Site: brandenburg
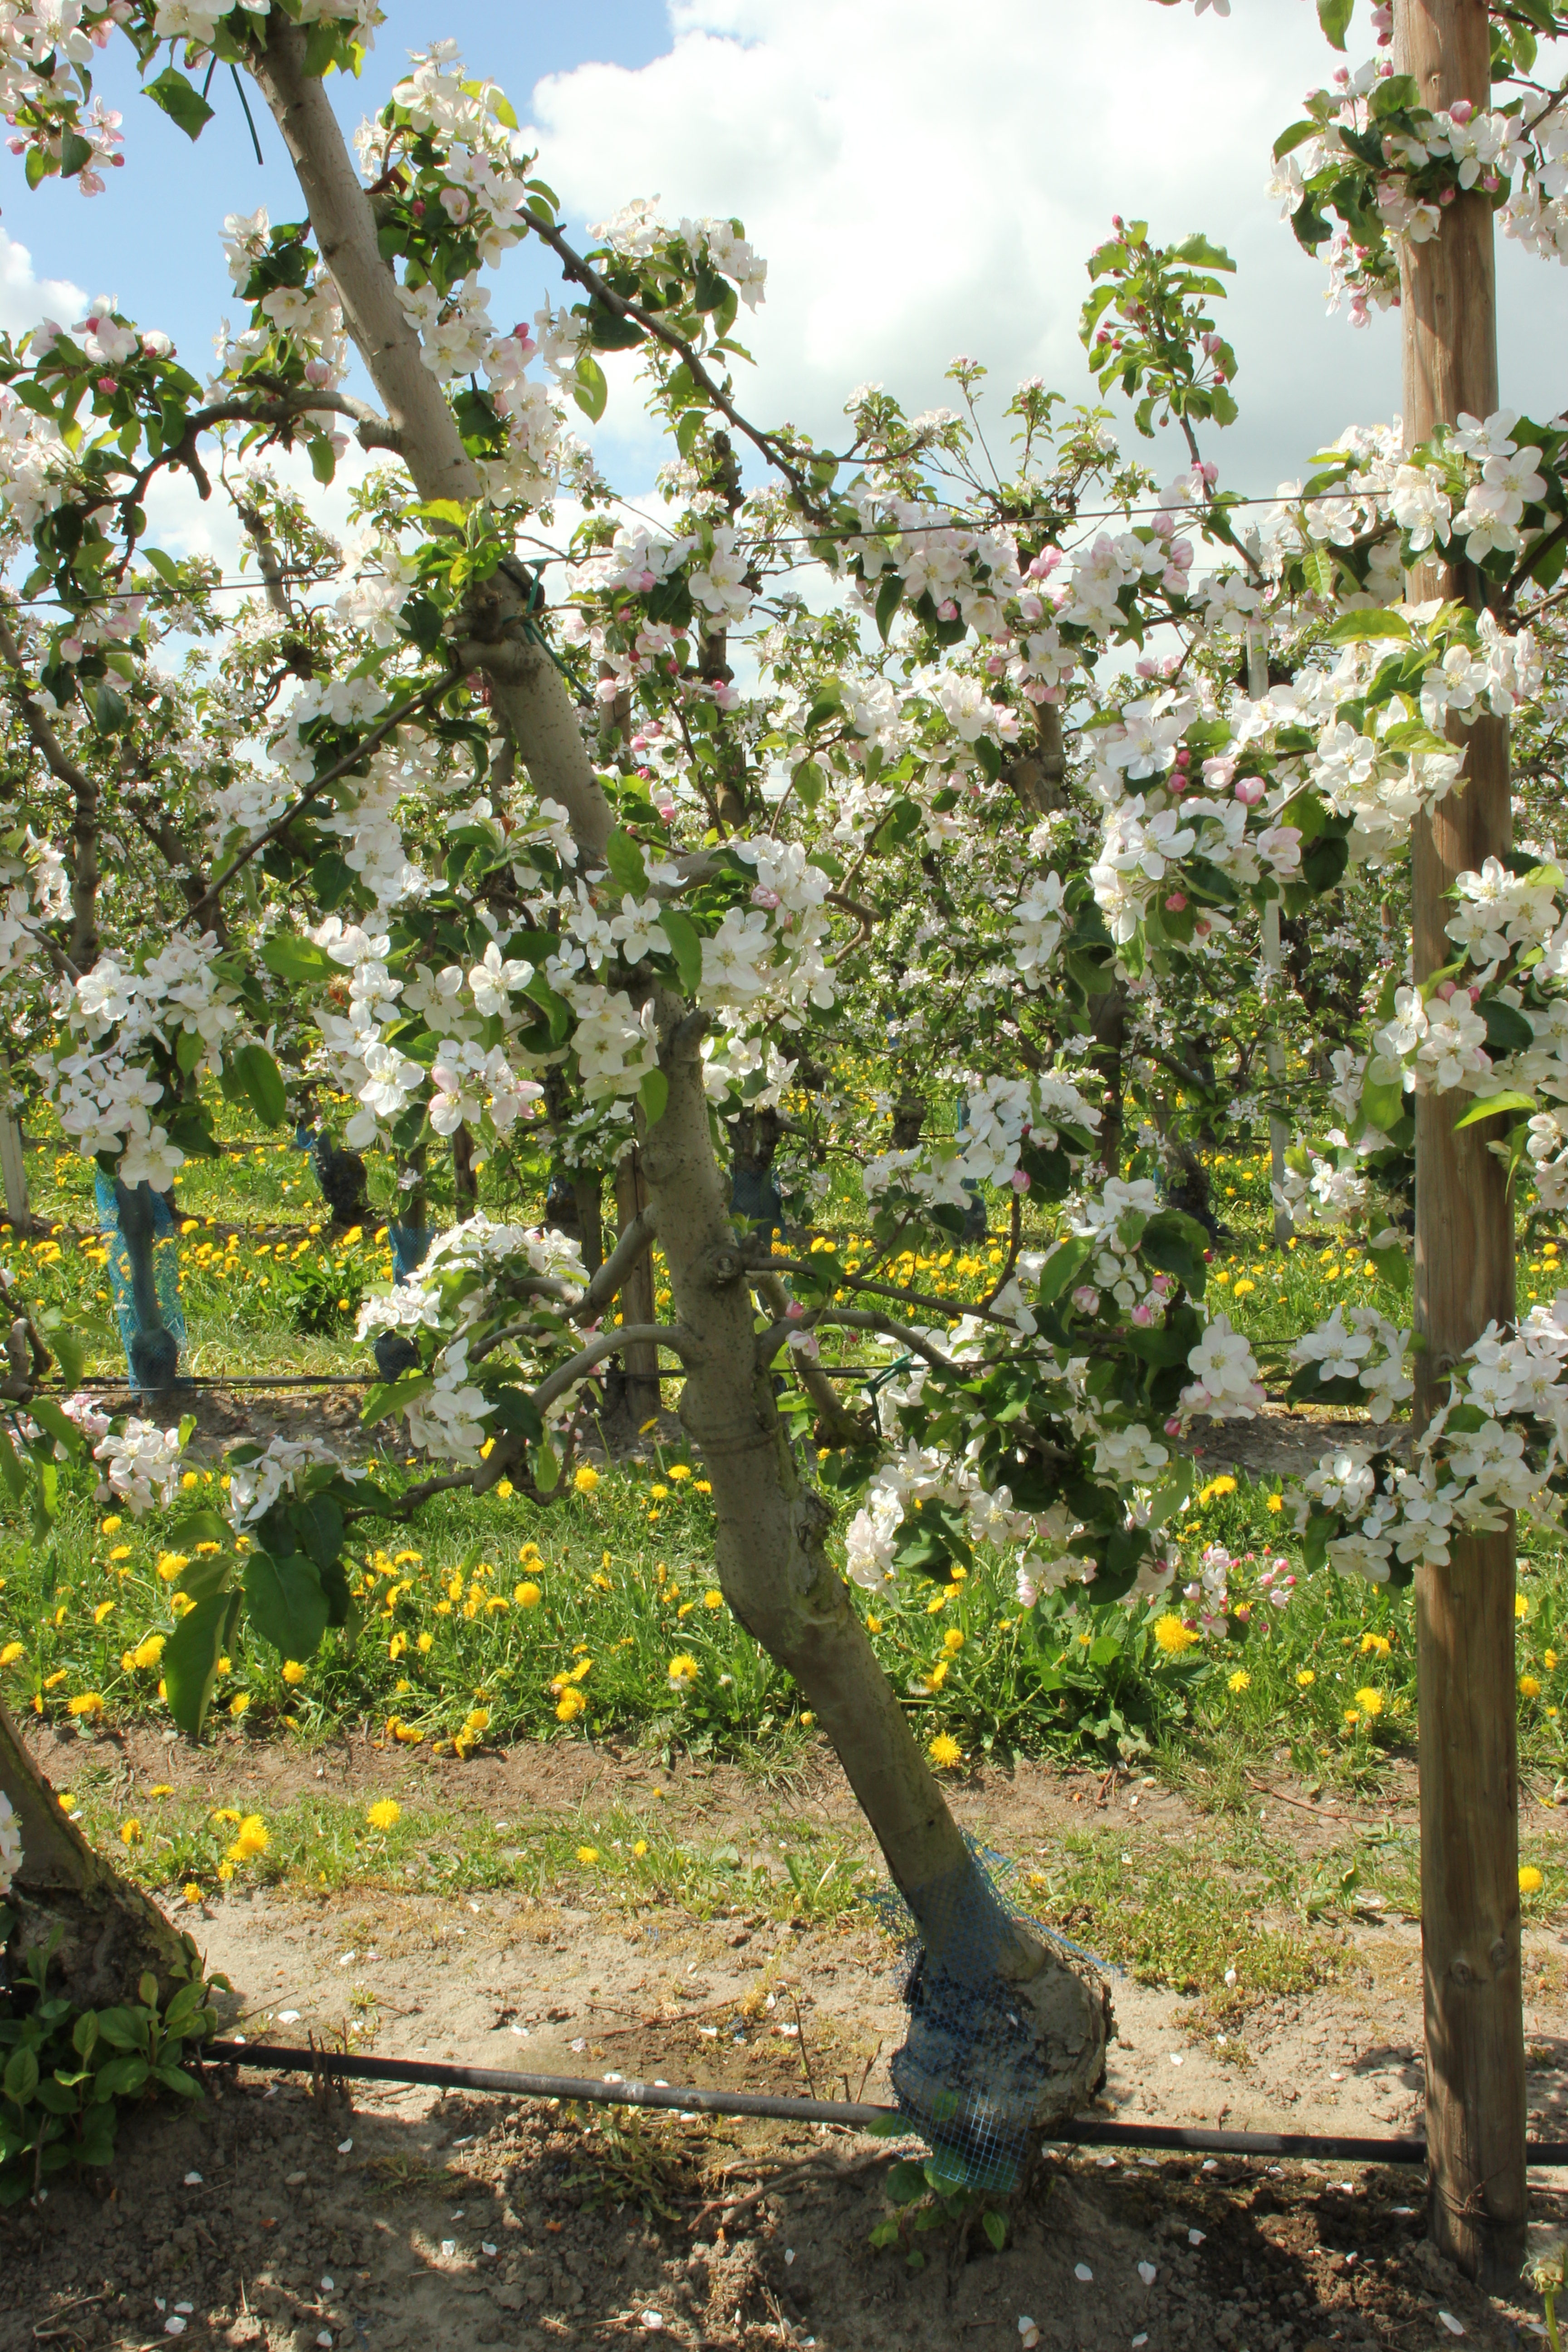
Growth stage (BBCH 65): Flowering